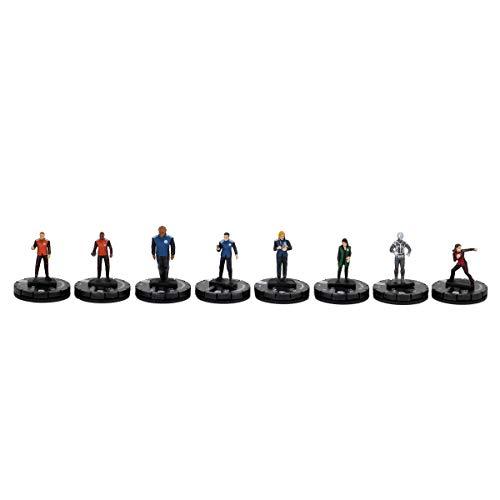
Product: WizKids The Orville Heroclix: 2-Player Starter Set
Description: Celebrate the Orville joining the heroclix family for the first time ever with the Orville heroclix: 2-player starter set.
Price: $29.75
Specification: ProductDimensions:6.5x3x10inches|ItemWeight:11.2ounces|ShippingWeight:11.2ounces(Viewshippingratesandpolicies)|ASIN:B07ZHQNDJC|Itemmodelnumber:73601|Manufacturerrecommendedage:14yearsandup